Neil McBride (poet)

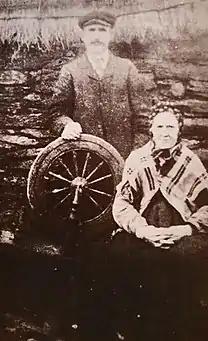

Neil McBride (1861–1942) was a farmer, poet, author, and songwriter from Feymore, Creeslough, Donegal, Ireland, who further gained notoriety for protesting a fine he received for having his name written in Irish on his business cart.